Vernon Davis

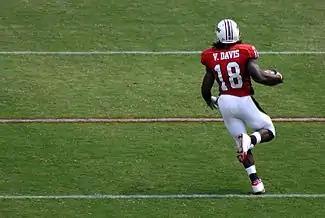
Davis returns a kickoff during a 2005 game against the Clemson Tigers

Davis enrolled in the University of Maryland, where he majored in studio art and played for the Maryland Terrapins football team. In 2003, Davis saw the most consistent action of any true freshman, playing in all thirteen contests. He had five receptions for 87 yards (11.8 avg) and led the kickoff coverage unit with eight solo tackles.